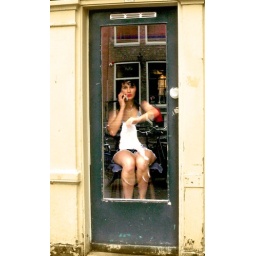
Amsterdam - Working girl in the red light district